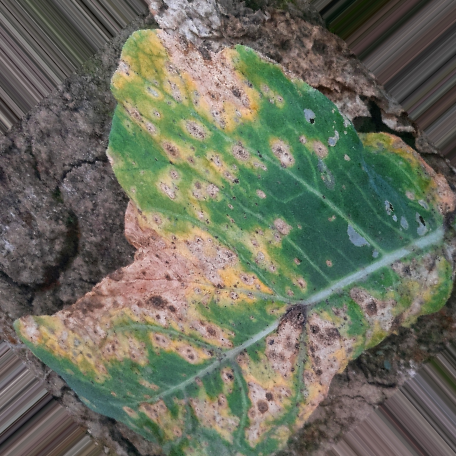
Label: Downy Mildew